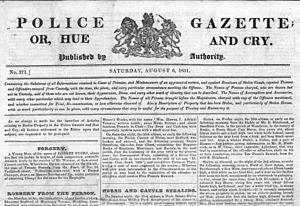
La Police Gazette est un magazine produit à Londres de 1772 à aujourd'hui et qui s'adresse à toutes les forces policières du Royaume-Uni. Dans ses premières années, la magazine publiait des informations sur les criminels recherchés, que ce soit pour faciliter leur identification, demander des informations supplémentaires ou, dans certains cas, indiquer une récompense pour leur capture.